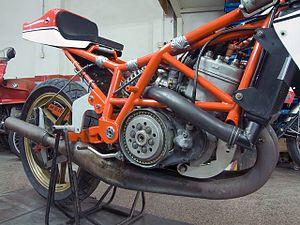
La SB1 est un modèle de motocyclette du constructeur italien Bimota.